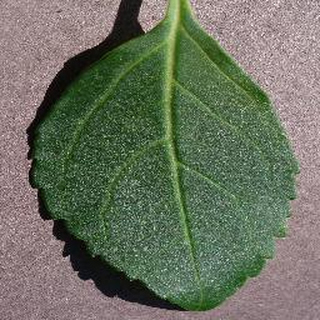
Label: healthy_cherry